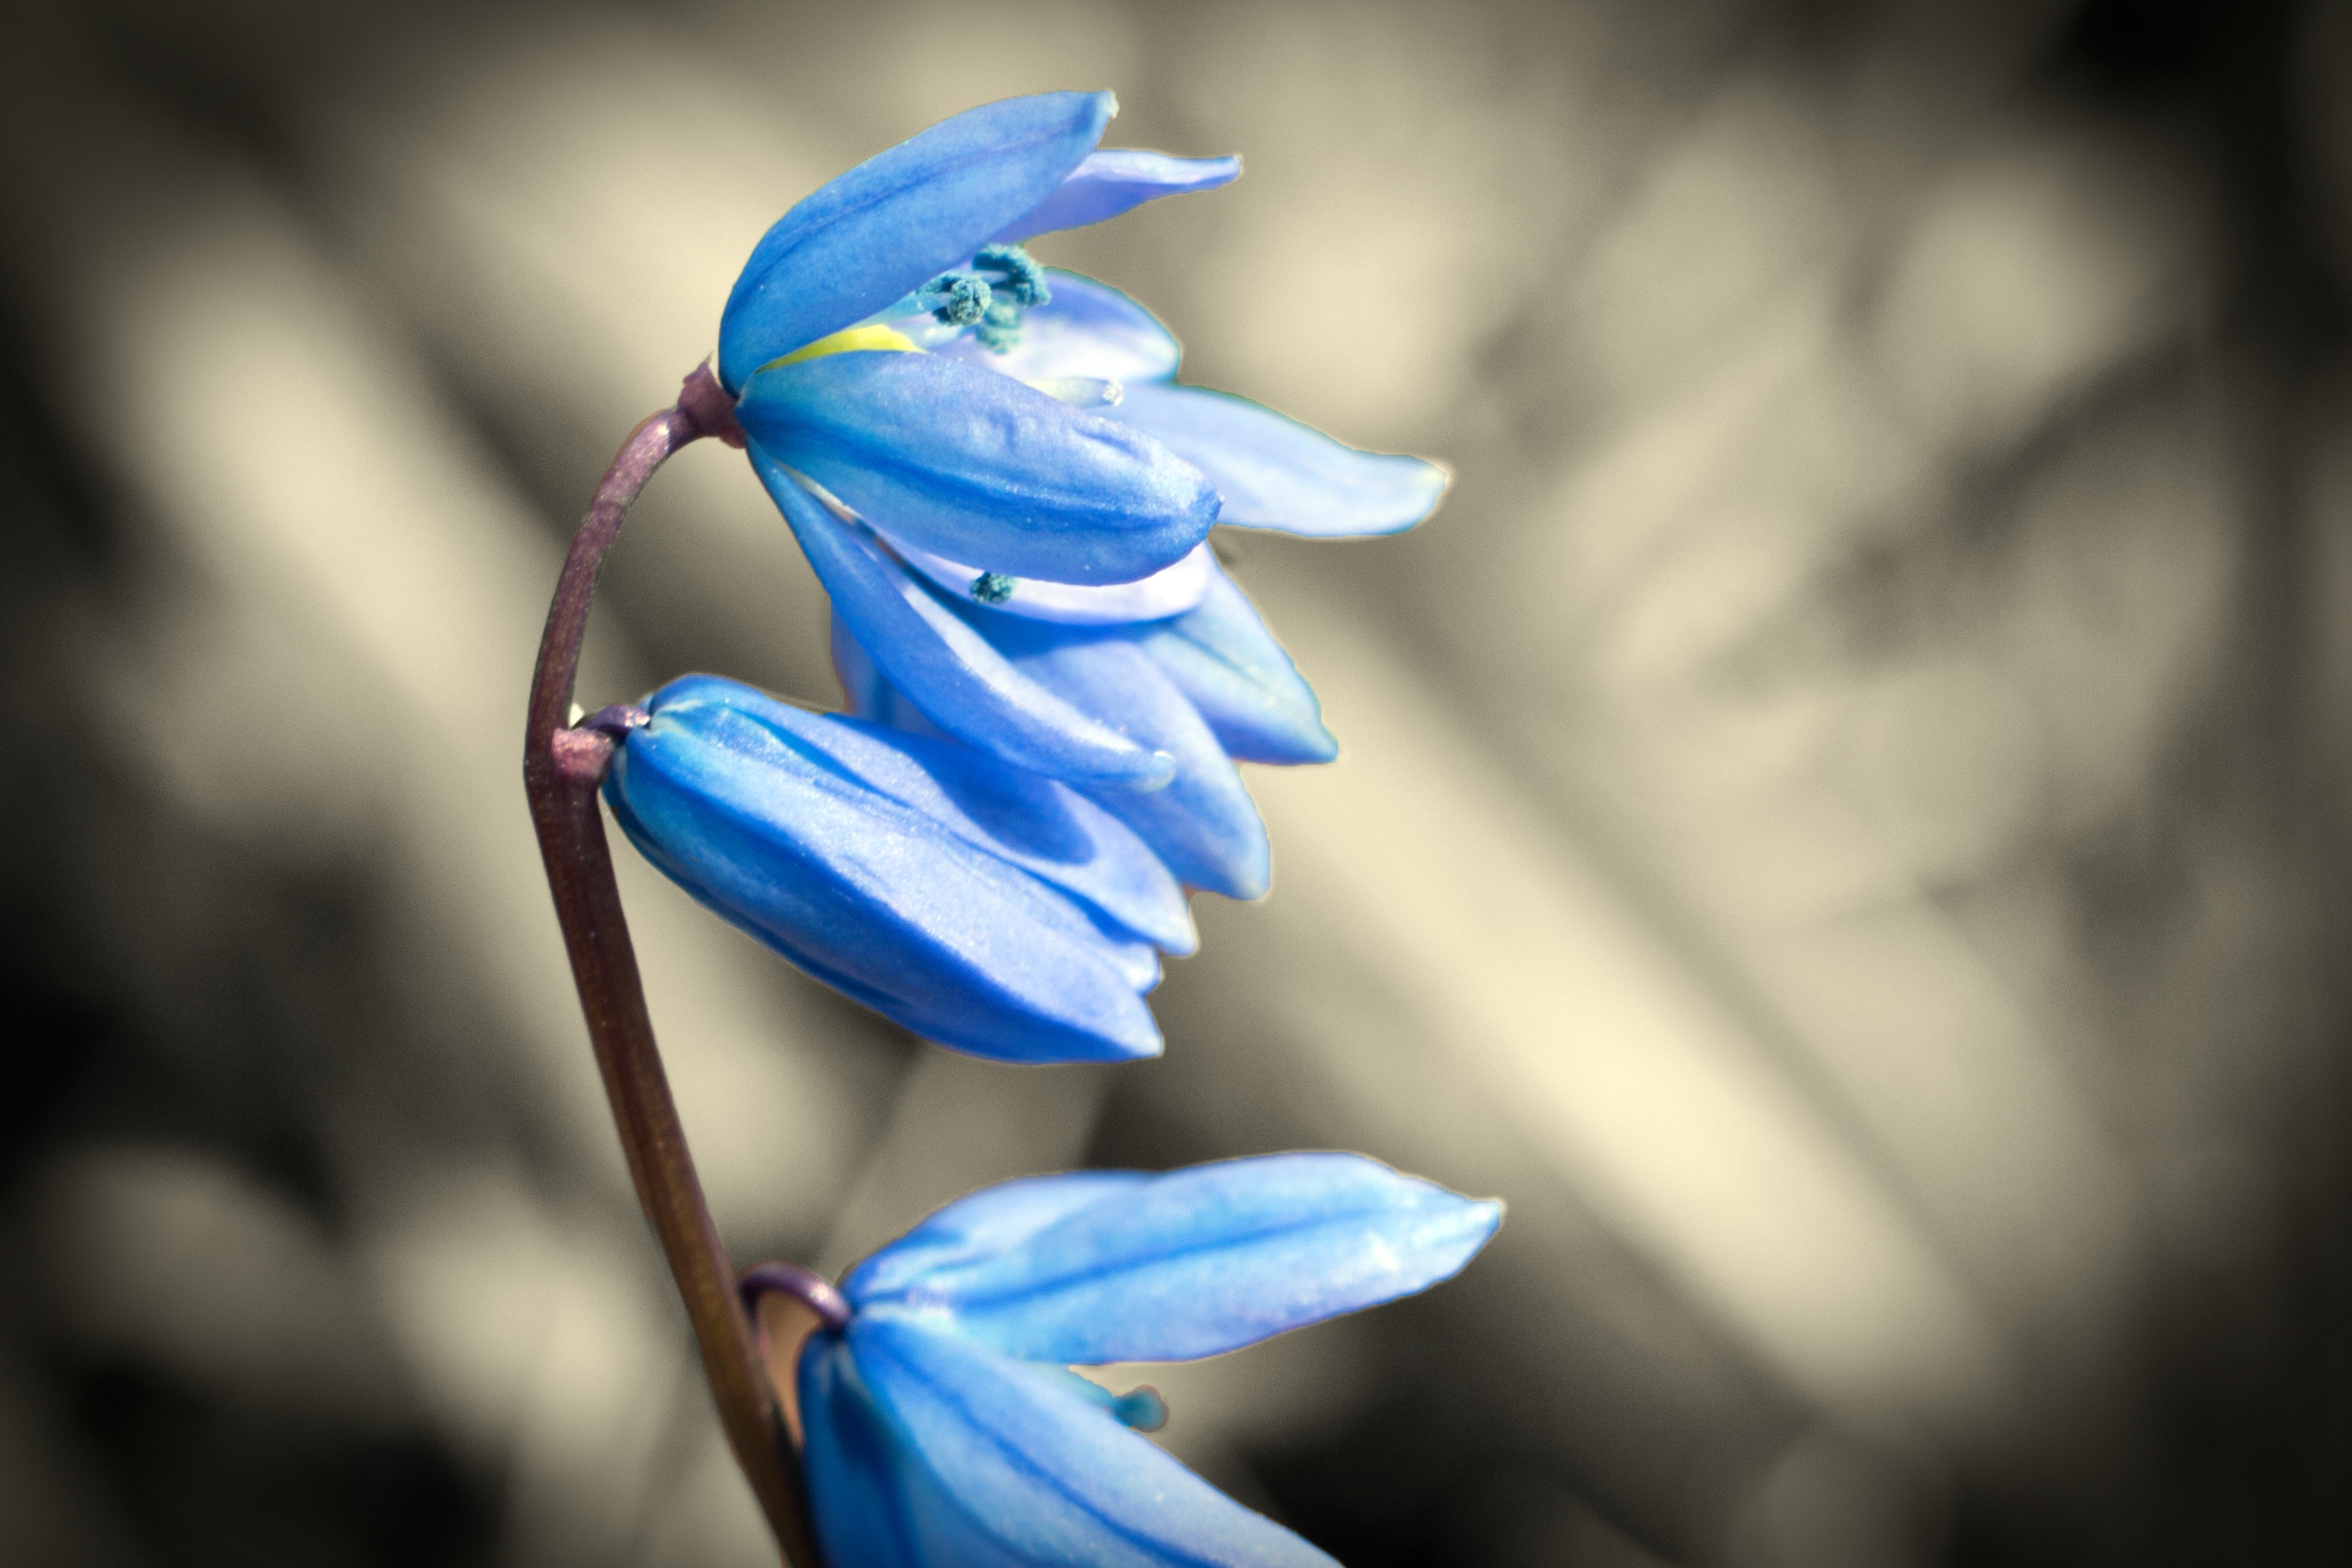
nature, outdoor, blossom, plant, white, photography, flower, petal, bloom, floral, spring, color, blooming, blue, garden, flora, season, close up, april, spring flowers, spring flower, macro photography, scilla siberica, spring beauty, plant stem